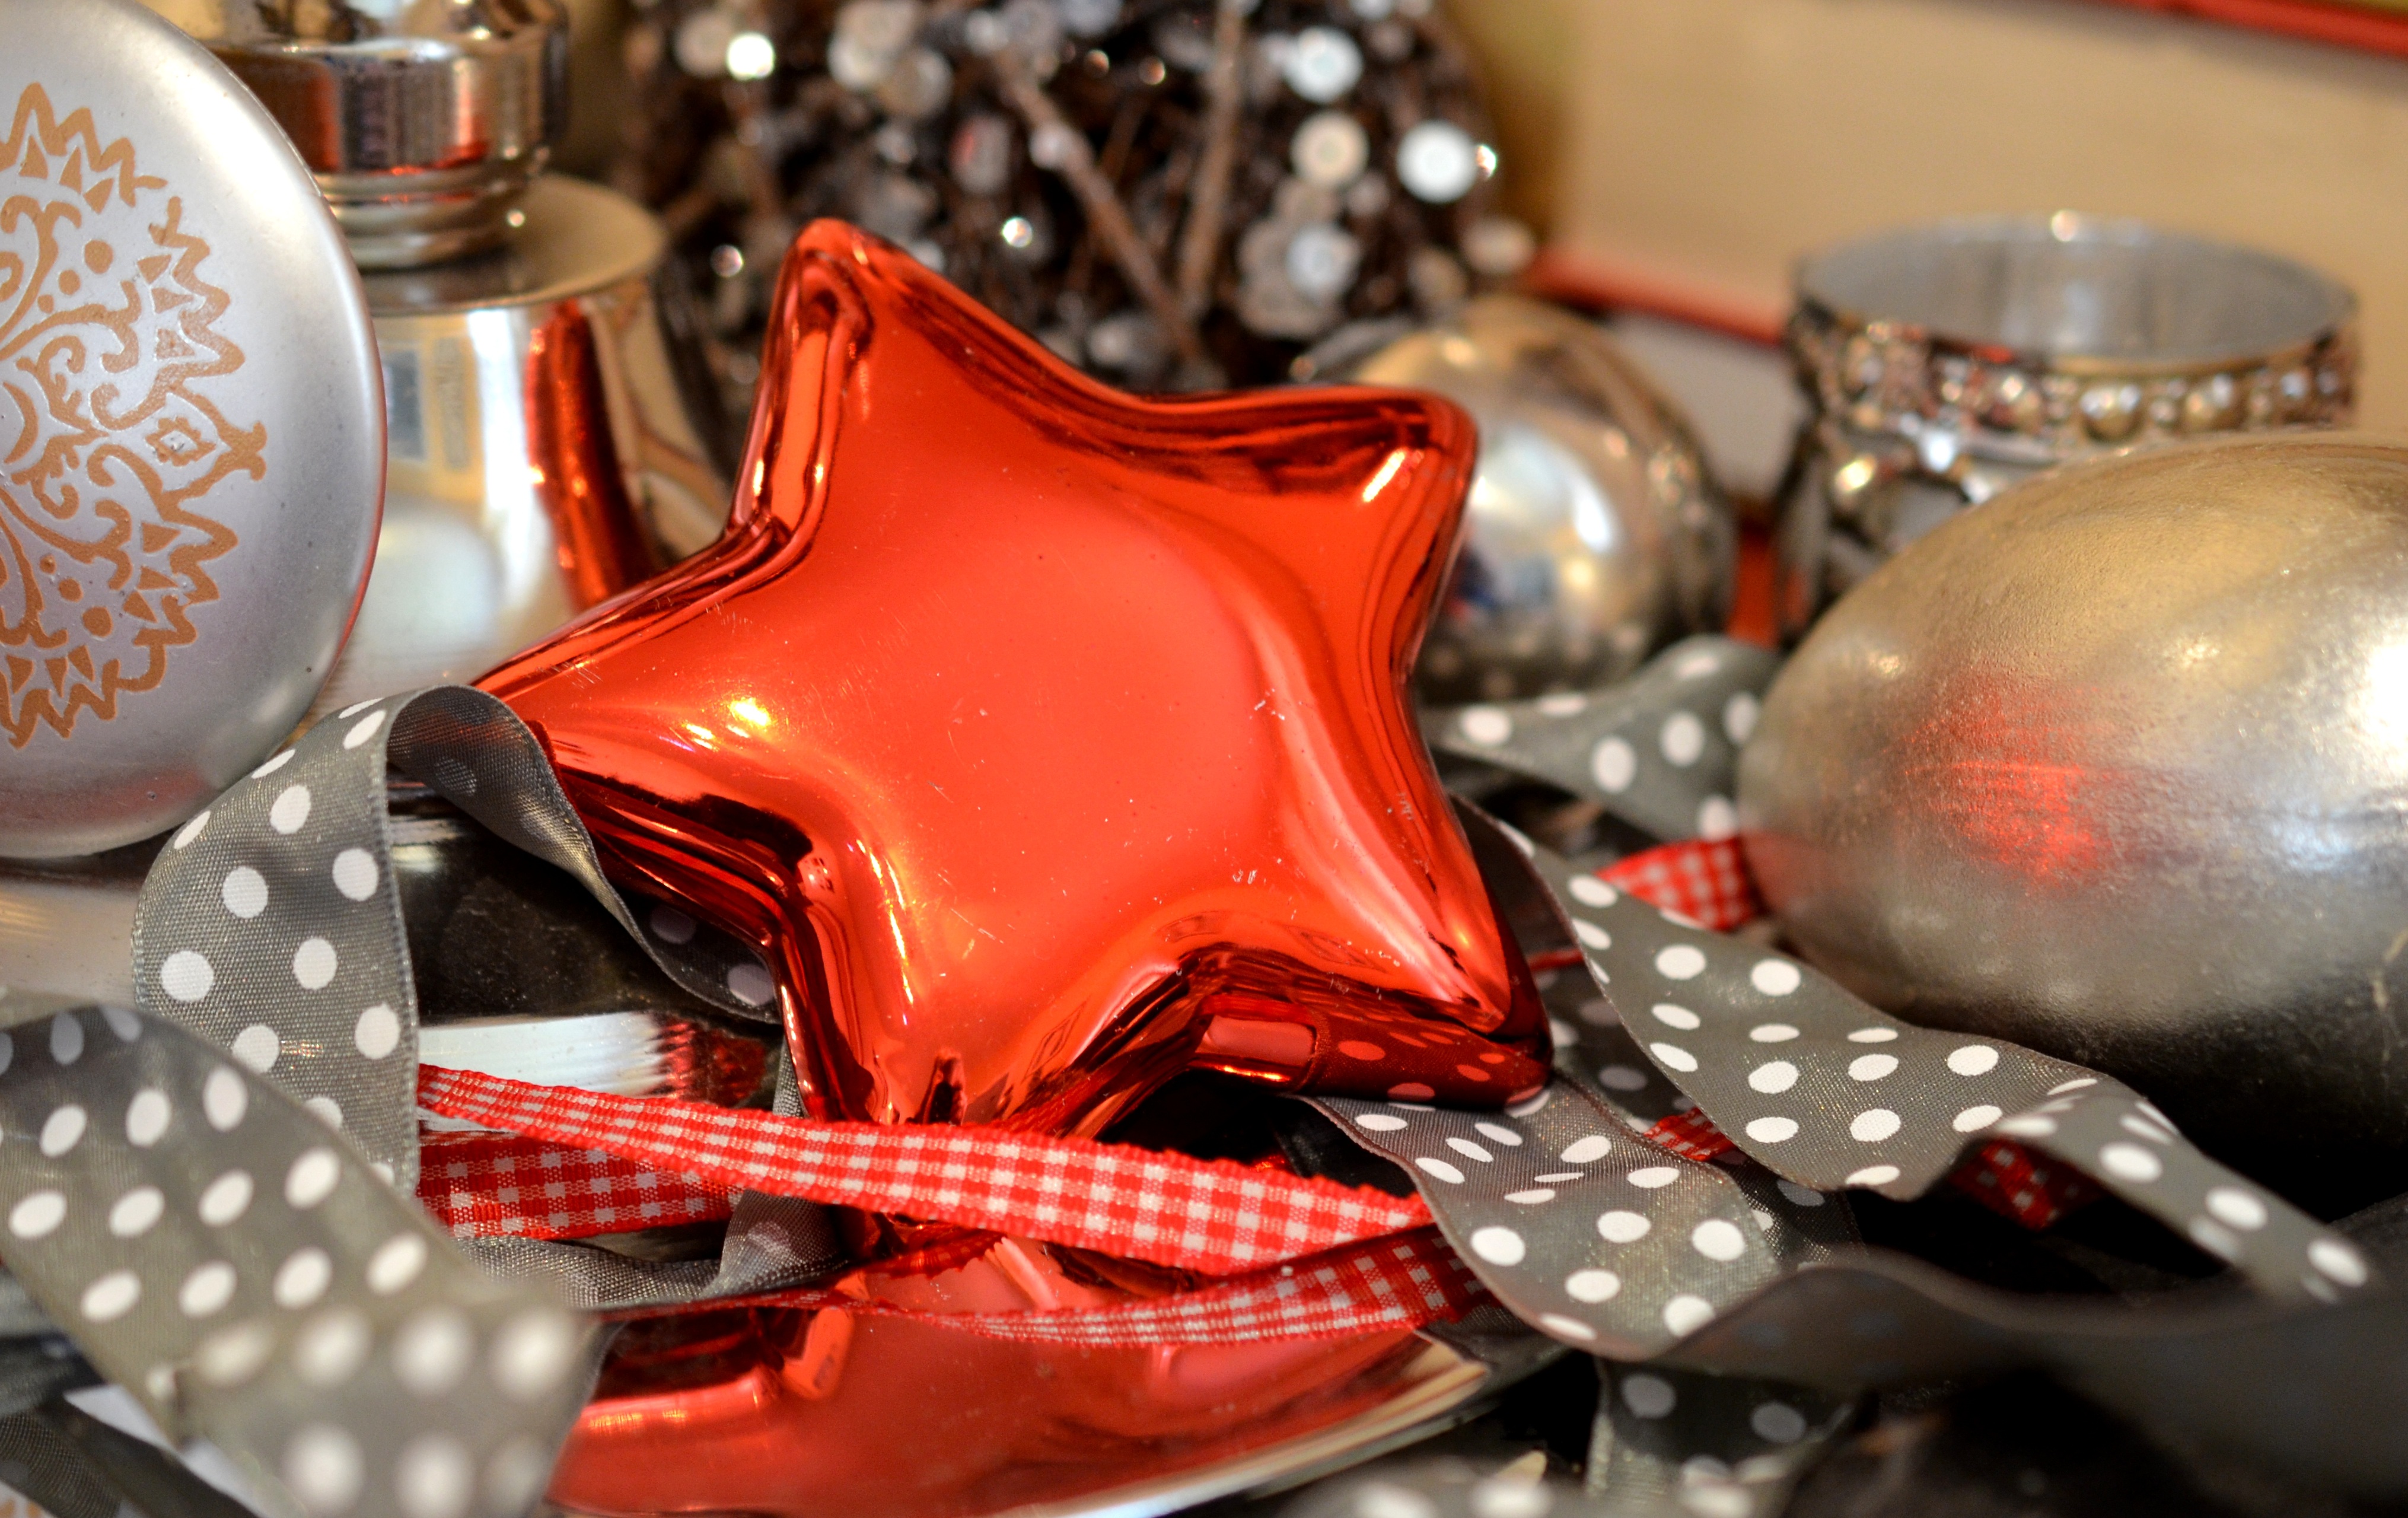
glass, decoration, food, red, color, christmas, dessert, christmas decoration, poinsettia, gloss, adventsstern, christmas spirit